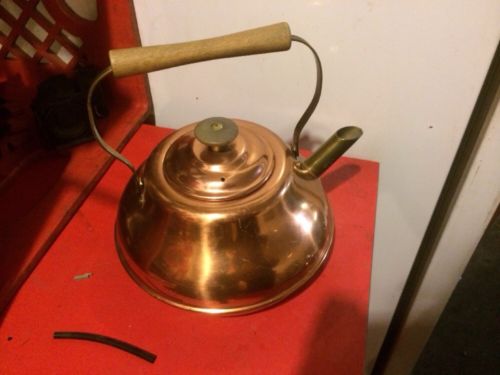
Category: kettle